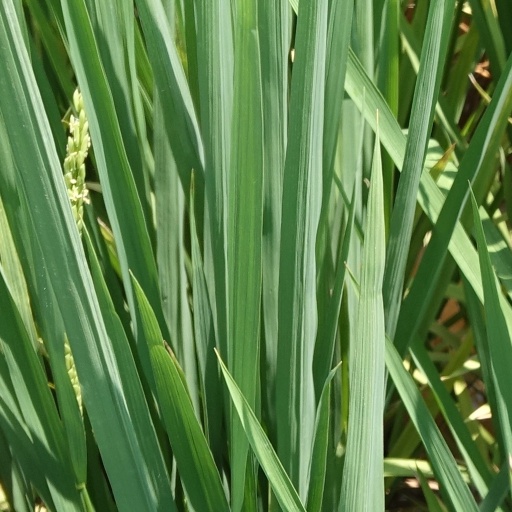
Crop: rice